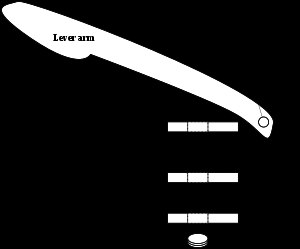
Hullemaskine / Mekanisme
Illustrationen viser, hvordan hullemaskinen fungerer.
En hullemaskine er et almindeligt skrivebordsredskab, hvormed man laver huller i papir, oftest med henblik på at få det til at passe ind i et ringbind.